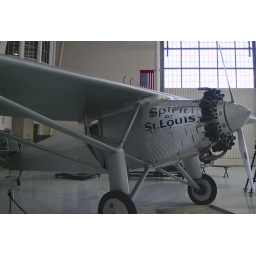
Aviation pioneer Charles Lindbergh flew across the Atlantic in a plane with no front window; let alone a lie-flat couch